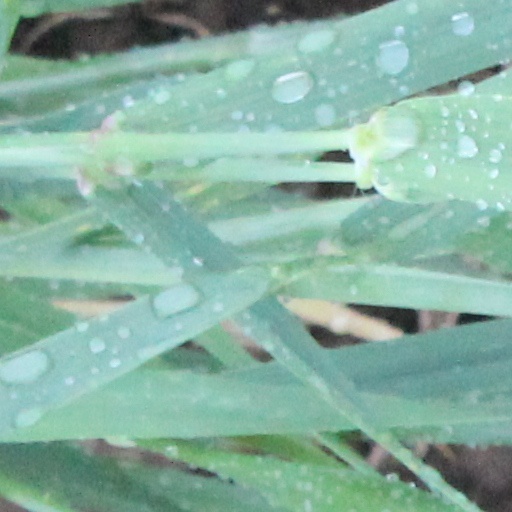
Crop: wheat